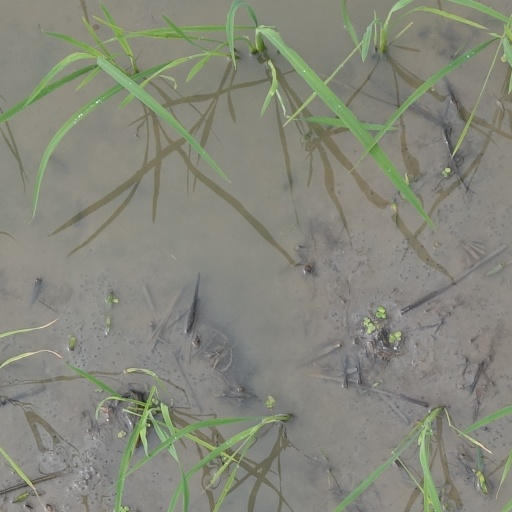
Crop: rice